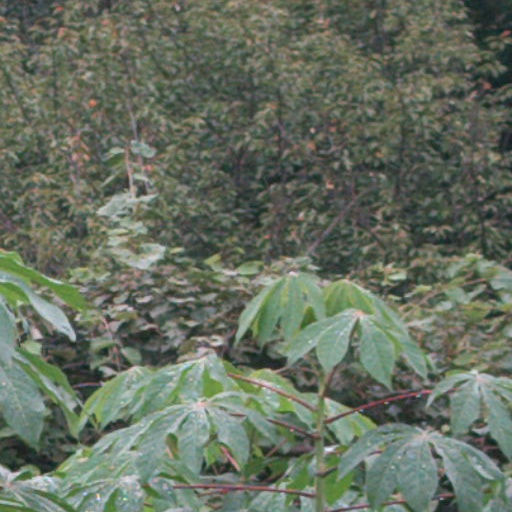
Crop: cassava